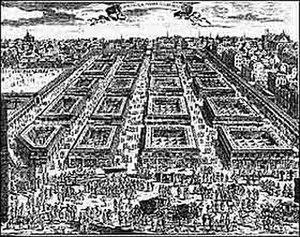
L’expression « théâtre de la Foire » désigne l'ensemble des spectacles donnés à Paris à l'occasion des foires annuelles de Saint-Germain et de Saint-Laurent et, plus tard, de Saint-Ovide.